Layer Cake (film)

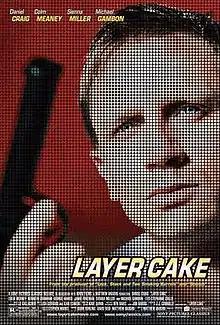
U.S. theatrical release poster

Layer Cake is a 2004 British crime drama thriller film directed by Matthew Vaughn, in his directorial debut. The screenplay was adapted by J. J. Connolly from his 2000 novel of the same name. The film was produced by Adam Bohling, David Reid and Vaughn, with Stephen Marks as executive producer. The title refers to the social strata, especially in the British criminal underworld. The film's plot revolves around a London-based criminal, played by Daniel Craig, who works in the cocaine trade and wishes to leave the drug business. The film also features Tom Hardy, Michael Gambon, Colm Meaney, and Sienna Miller. Craig's character is unnamed in the film and is listed in the credits as "XXXX".